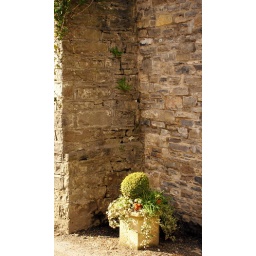
Someone has taken the trouble to plant this pot up and put it in a littlecorner of the street.